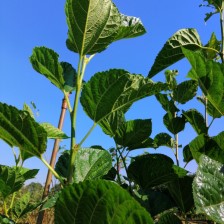
Variety: BlackOodTurkey